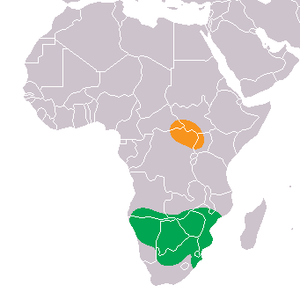
Le Rhinocéros blanc est la seule espèce actuelle du genre Ceratotherium, l'un des quatre genres de rhinocéros.
Le Rhinocéros blanc du Nord est l'une des deux sous-espèces du Rhinocéros blanc avec le Rhinocéros blanc du Sud. Originaire de plusieurs pays d'Afrique de l'Est et centrale, la sous-espèce est classée en danger critique d'extinction par l'UICN en 2011. En 2018, elle est seulement représentée par deux femelles après la mort du dernier mâle.
Le Rhinocéros blanc du Sud est l'une des deux sous-espèces de Rhinocéros blanc avec le Rhinocéros blanc du Nord dont il ne reste plus que deux femelles vivantes dans le monde après la mort de Sudan, le dernier mâle, le 19 mars 2018.
Les rhinocéros sont les mammifères périssodactyles appartenant à la famille des rhinocérotidés. Toutes les espèces de rhinocéros sont actuellement en voie de disparition.